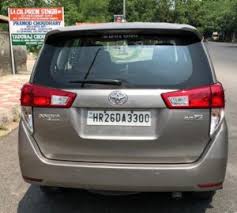
Label: noambulance